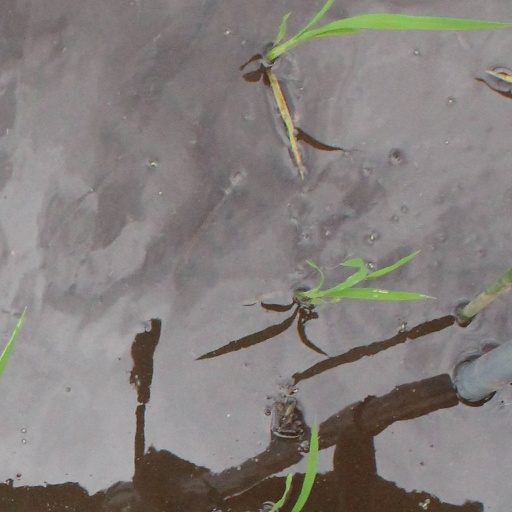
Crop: rice